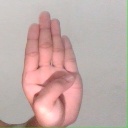
अक्षर: ब